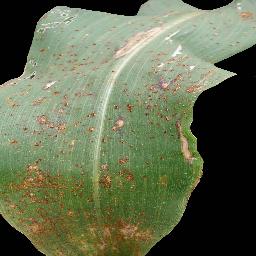
Label: Corn_(Maize)___Common_Rust